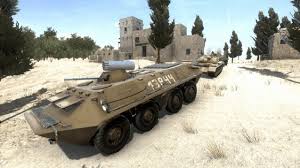
Label: BTR